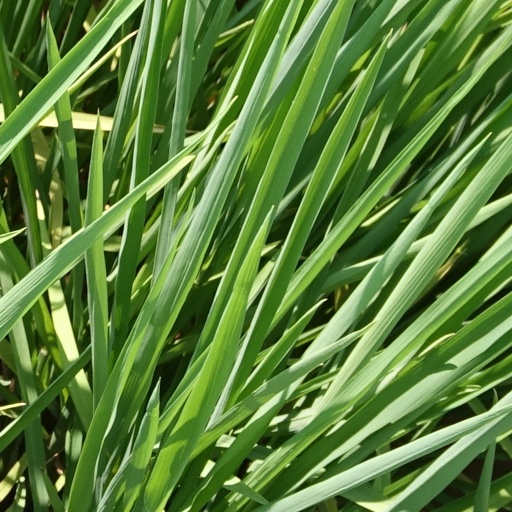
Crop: rice